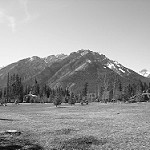
Label: B & W